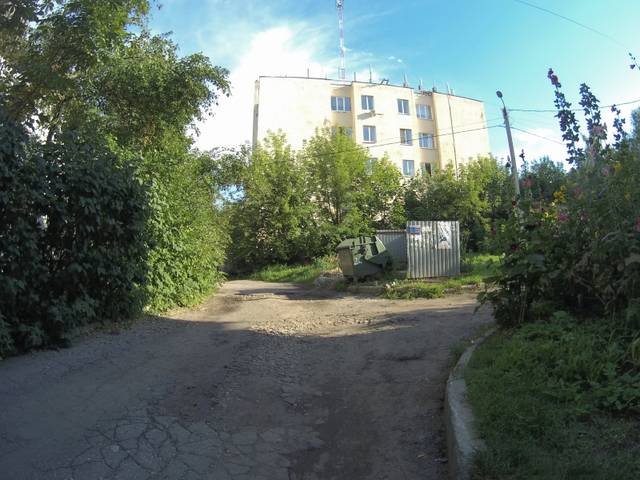
Region: Russia
Coordinates: 56.144, 40.427